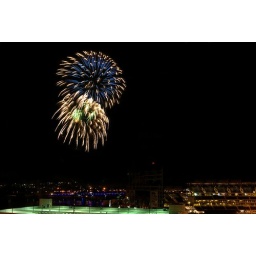
Fireworks light up the sky over the Anacostia River at Nationals Park, as seen from the 9th floor at Artomatic.